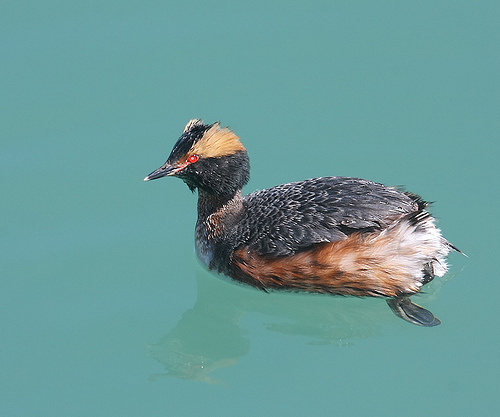
the black wings have white wingbars lightly , the bill is short and pointed, and the head is small compared to the body.
this bird has a red eye ring, black on its coverts and secondaries with white tips, and reddish brown, black and cream on its side and rump.
this is a black bird with a brown belly and a red eye.
this crested black bird has accents of fluffy brown plumage above its eyes and on its back below the wings.
this is a medium sized bird with a long neck, a black crown, long tan feathers in the superciliary, black feathers, and brown down below the feathers.
this small bird is black, brown, and honey colored, with a small beak and bright red eyes.
this bird has wings that are black and has red eyes
this gray, brown and white bird has light brown markings at the crown, a short bill, and bright reddish orange eyes.
a swimming bird with red eyes, dark bill, black face and nape, orange/tan crown, charcoal gray back, and orange brown belly and abdomen that fades into white at the tail.
orange and black head red eyes, black on feathers, brown and white on bottom.
Species: Horned Grebe